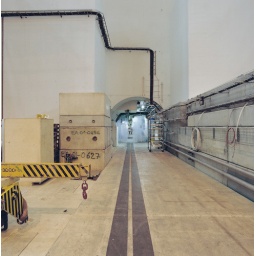
The entrance to the cavern that houses the CMS experiment 100m below ground level.